Hummingbird (film)

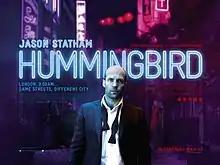
UK theatrical release poster

Hummingbird (released as Redemption in the United States) is a 2013 action thriller film written and directed by Steven Knight in his directorial debut. It stars Jason Statham as a haunted, alcoholic veteran who befriends a Catholic nun, becomes involved in organized crime, and exacts vengeance on a man who beats and kills prostitutes.